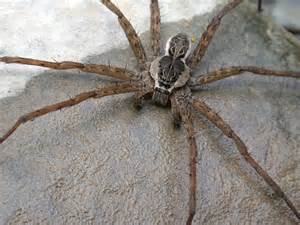
Label: ragno